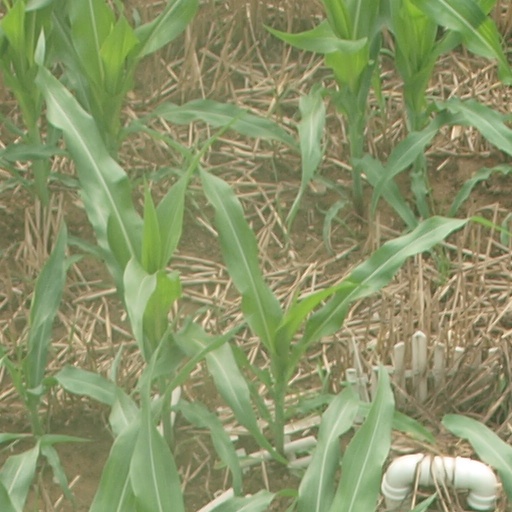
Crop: maize; corn